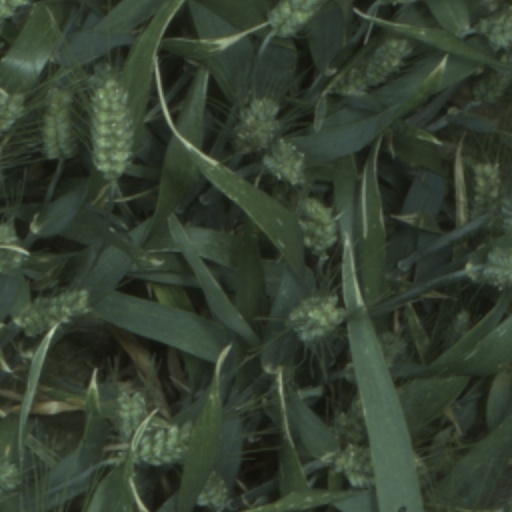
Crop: wheat